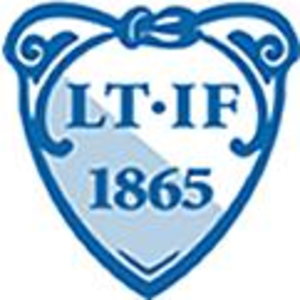
Le Larvik Turn IF est un club omnisports norvégien basé à Larvik, fondé en 1865. Il compte cinq sections : gymnastique, lutte, handball, athlétisme et football.